Wörlitz

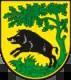
View over Dessau-Wörlitz Garden Realm

Wörlitz is a town and a former municipality in the district of Wittenberg, in Saxony-Anhalt, Germany. Since 1 January 2011, it has been part of the town Oranienbaum-Wörlitz. It is situated on the left bank of the Elbe, east of Dessau.